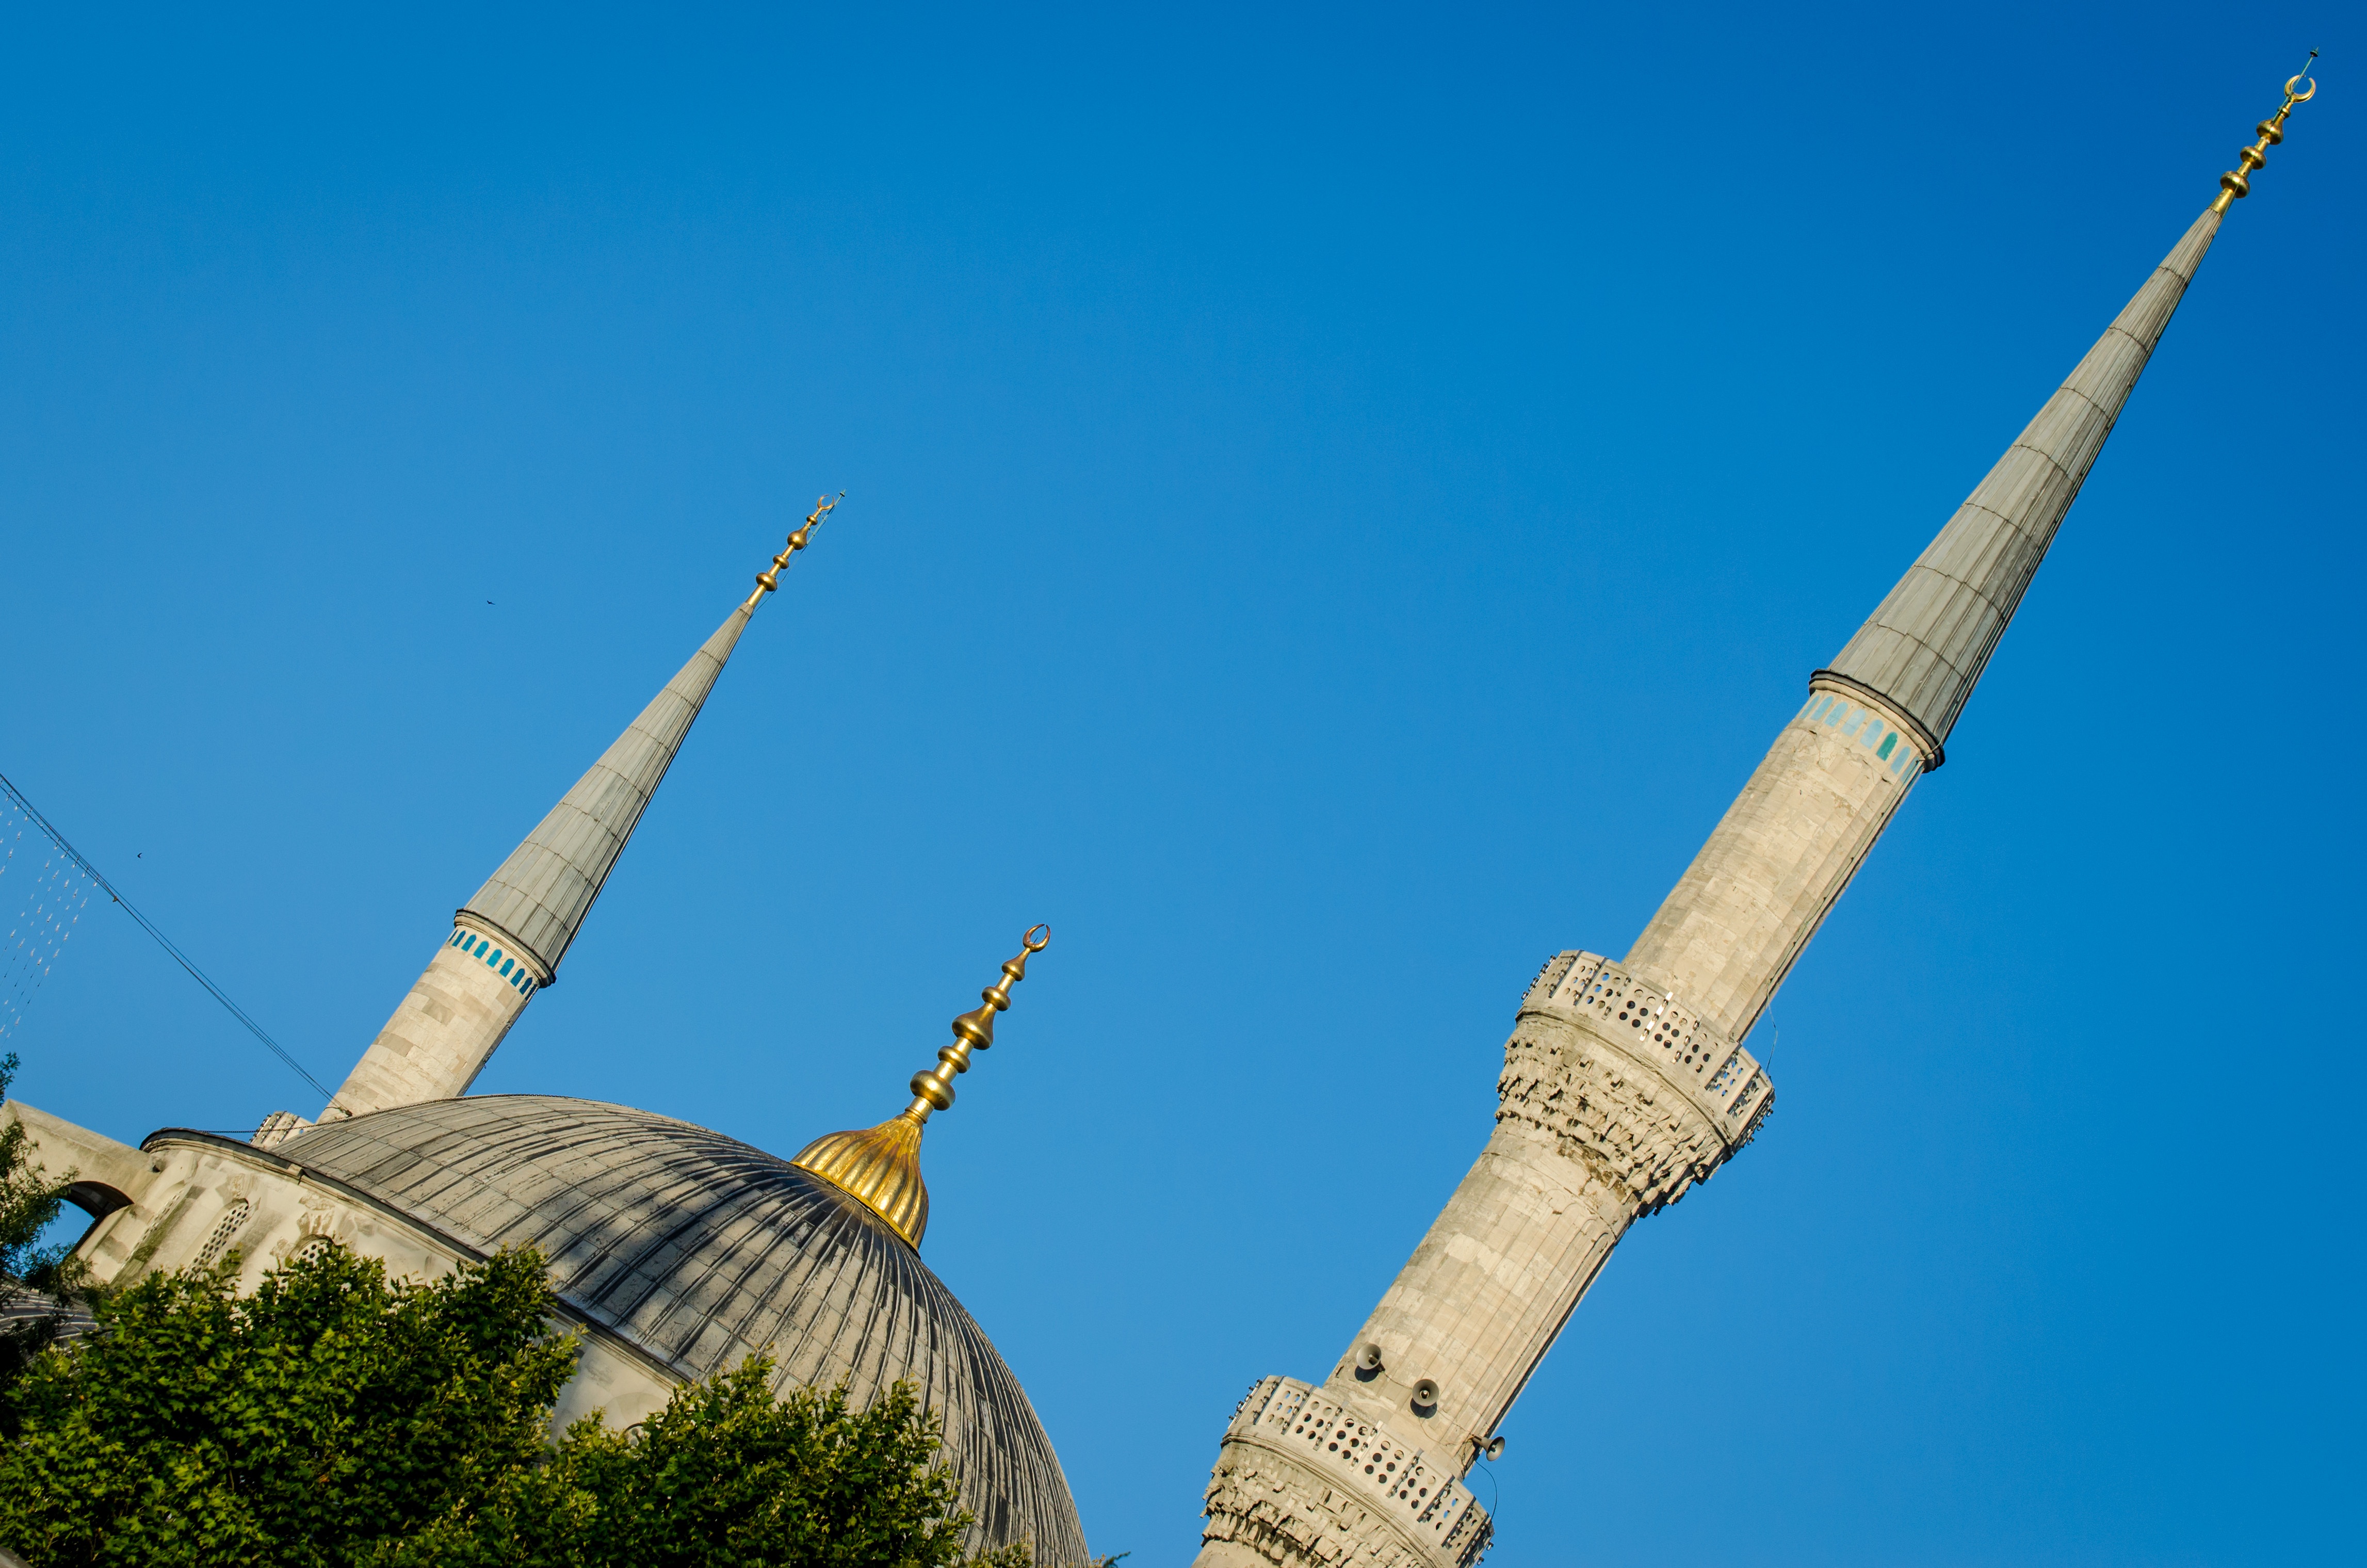
windmill, building, spire, mosque